Medway

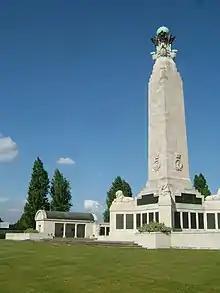
The Chatham Naval Memorial commemorates the 18,500 officers, ranks and ratings of the Royal Navy who were lost or buried at sea in the two World Wars. It stands on the Great Lines between Chatham and Gillingham.

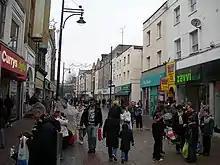
Chatham High Street, December 2007

The Royal Navy opened an anchorage dockyard in Gillingham (Jillingham Water) during the reign of Henry VIII, in 1567 the Royal Naval Dockyard was established in Medway. Although it is called Chatham dockyard, two-thirds of the dockyard lie within Gillingham. The dockyard was closed in 1984, with the loss of eight thousand jobs at the dockyard itself and many more in local supply industries, contributing to a mid-1980s Medway unemployment rate of sixteen per cent. It was protected by a series of forts including Fort Amherst and the Lines, Fort Pitt and Fort Borstal. The majority of surviving buildings in the Historic Dockyard are Georgian. It was here that , Admiral Lord Nelson's flagship at Trafalgar, was built and launched in 1765. Sir Francis Drake learned his seamanship on the Medway; Sir John Hawkins founded a hospital in Chatham for seamen, and Nelson began his Navy service at Chatham at the age of 12. Other notable sea-faring and naval figures, such as William Adams, were raised on the Medway but apprenticed elsewhere. The river was further protected by such fortifications as Upnor Castle. In 1667, according to varying accounts it was partly successful in thwarting the Dutch raid on the dockyard, or the commanding officer fled without firing on the Dutch.